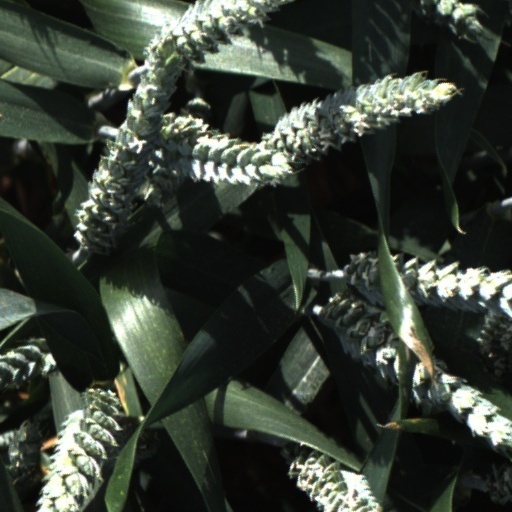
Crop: wheat